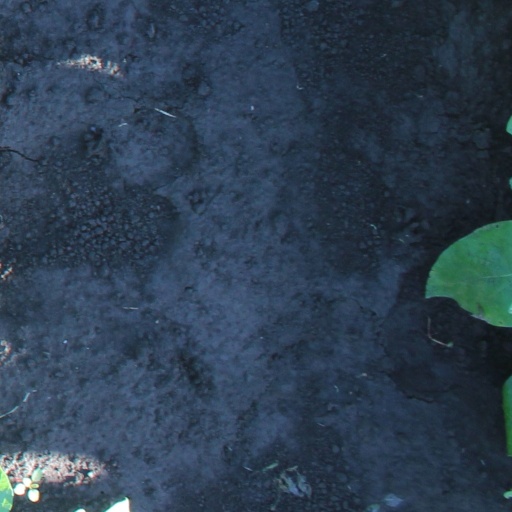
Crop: soybean